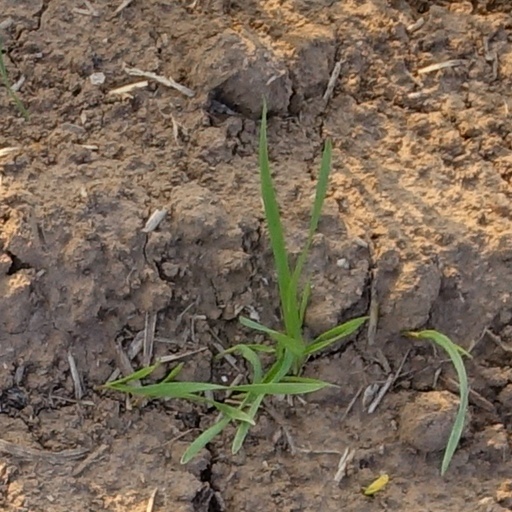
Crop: wheat